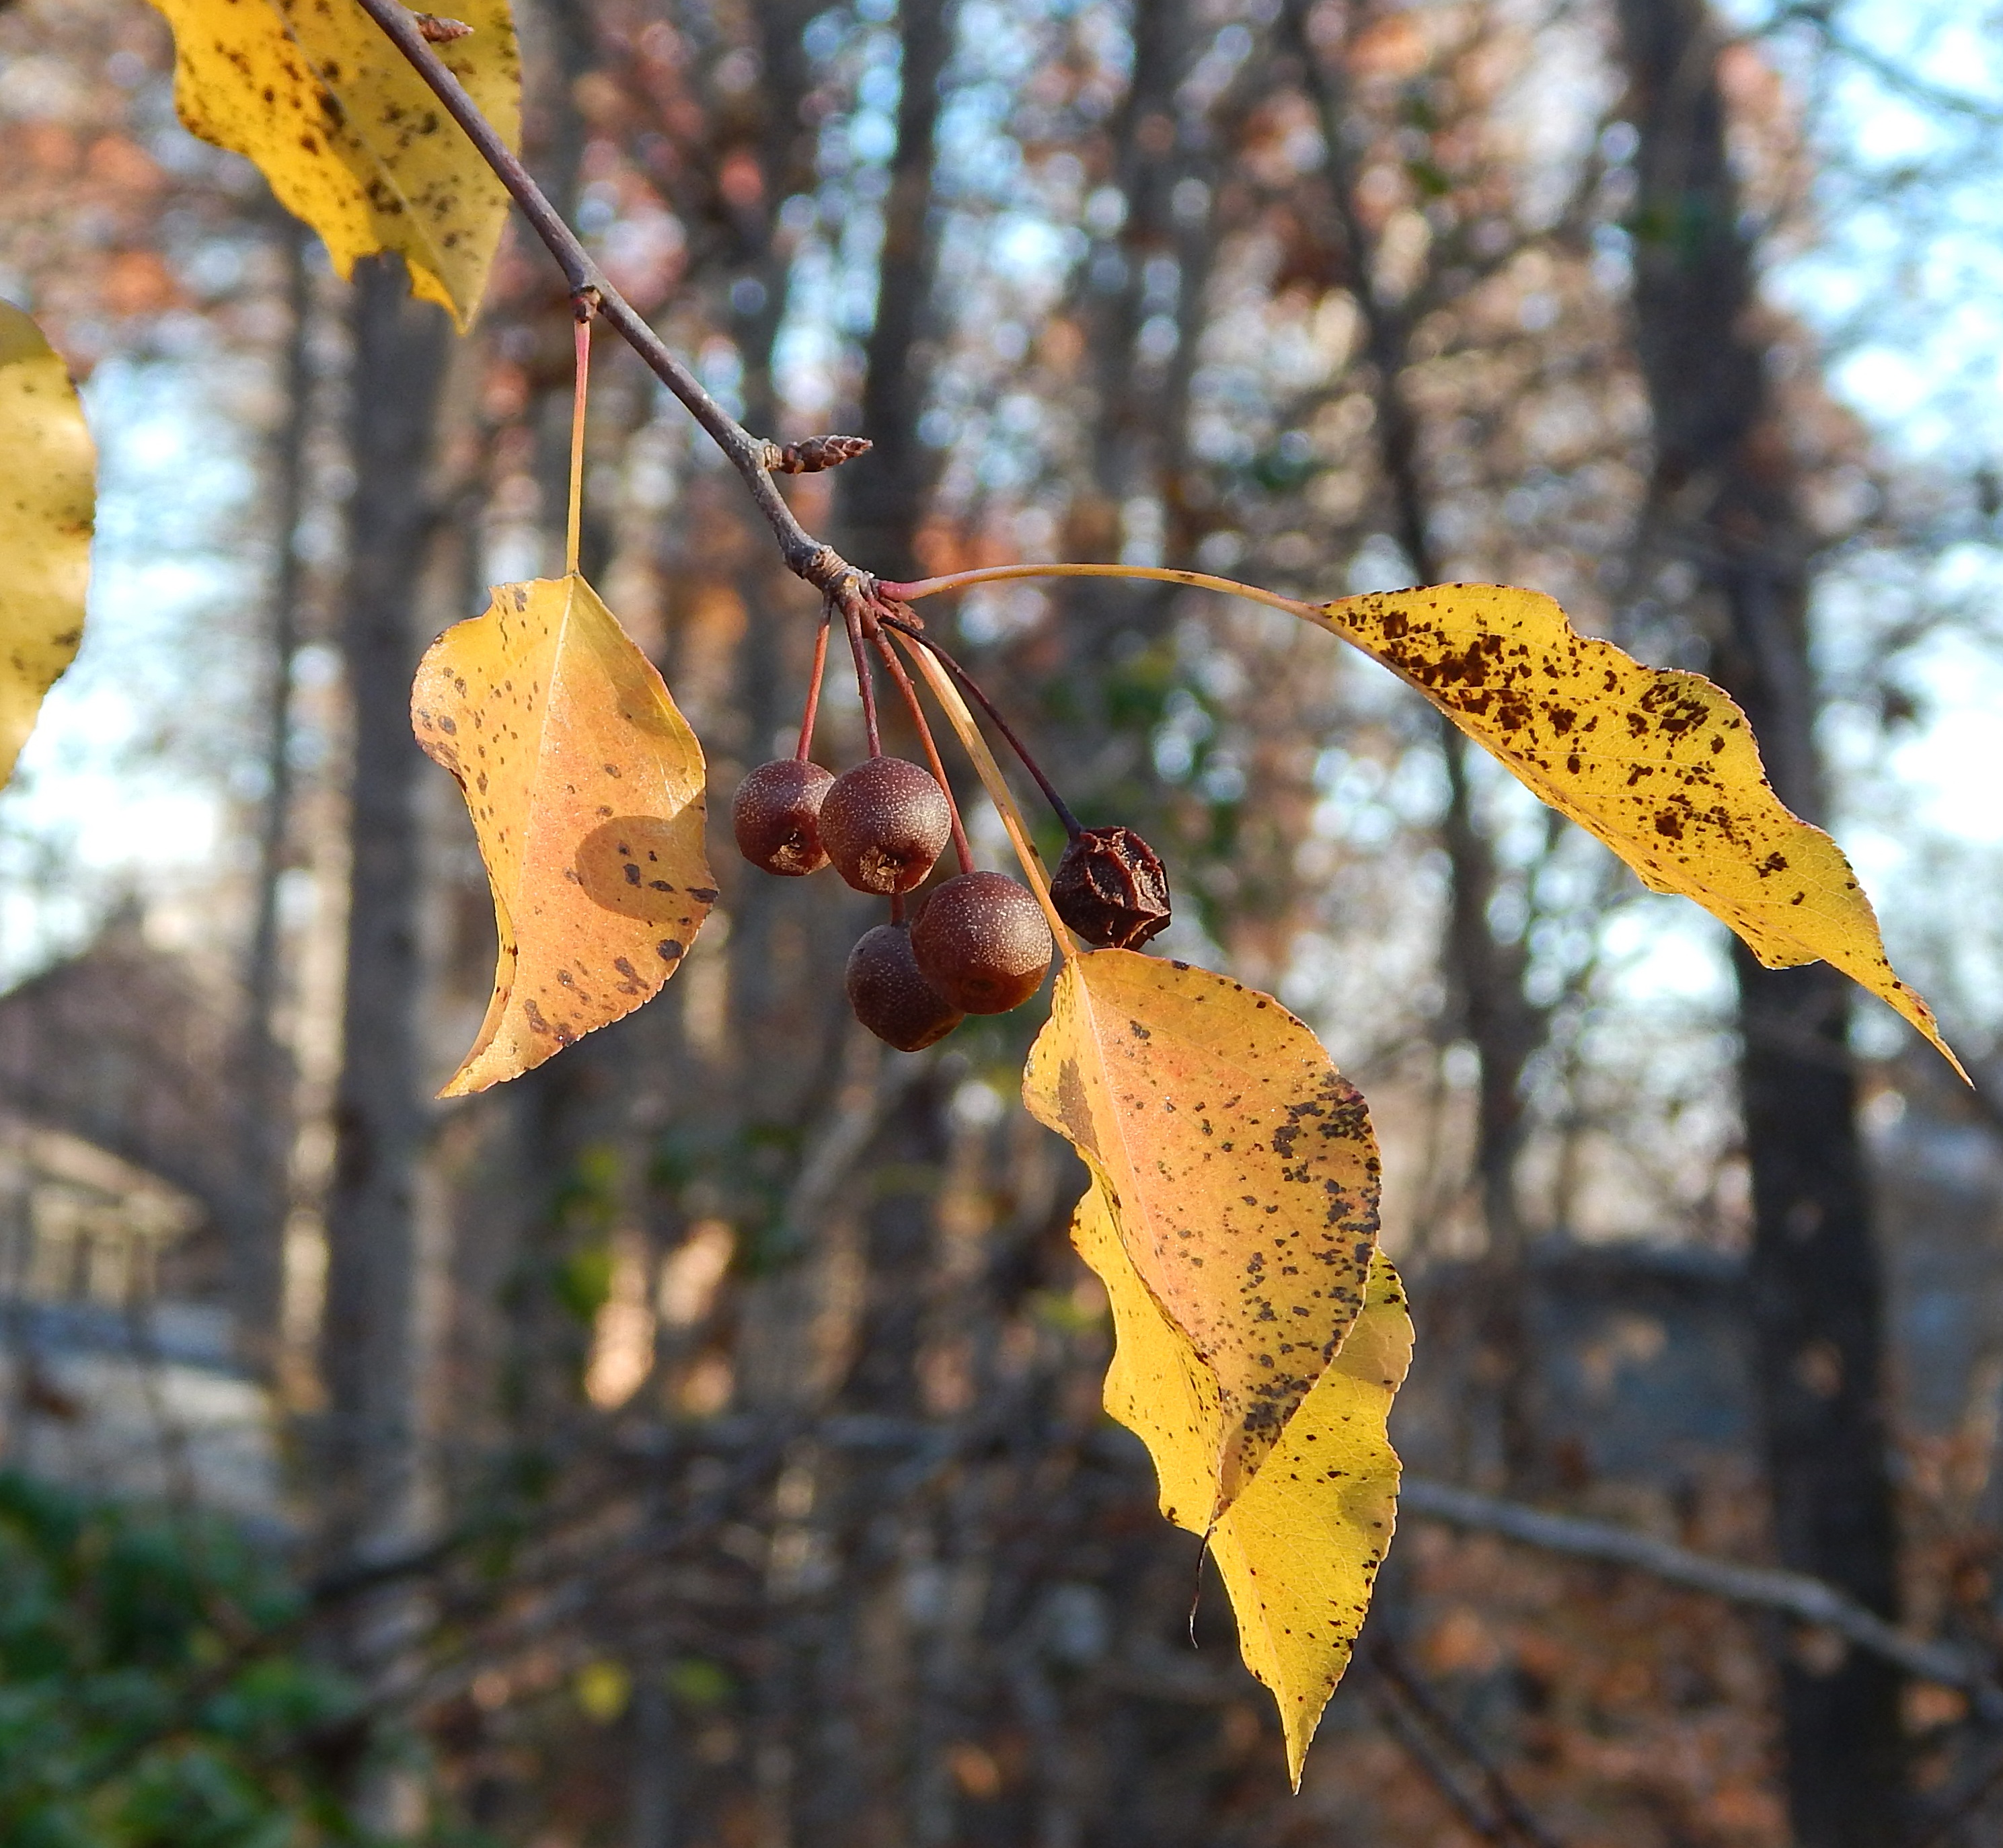
tree, nature, branch, plant, sunlight, leaf, fall, flower, old, spring, produce, autumn, botany, yellow, flora, season, leaves, deciduous, cherries, flowering plant, maidenhair tree, plant stem, woody plant, land plant, remnant cherries